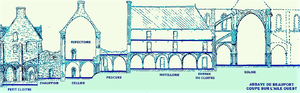
Paimpol (22), Abbaye de Beauport, Coupe sur l'aile est (image du domaine public modifiée)
L'abbaye de Beauport est située dans la commune de Paimpol, dans la partie du village de Kérity, dans le département des Côtes-d'Armor, en Bretagne.